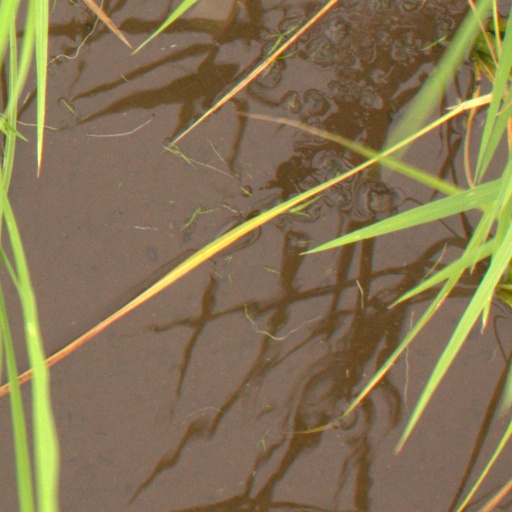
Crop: rice